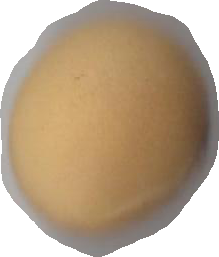
Variety: Dega